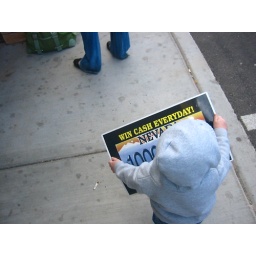
found this sign on the ground while waiting for breakfast. i carried it around to show everyone.